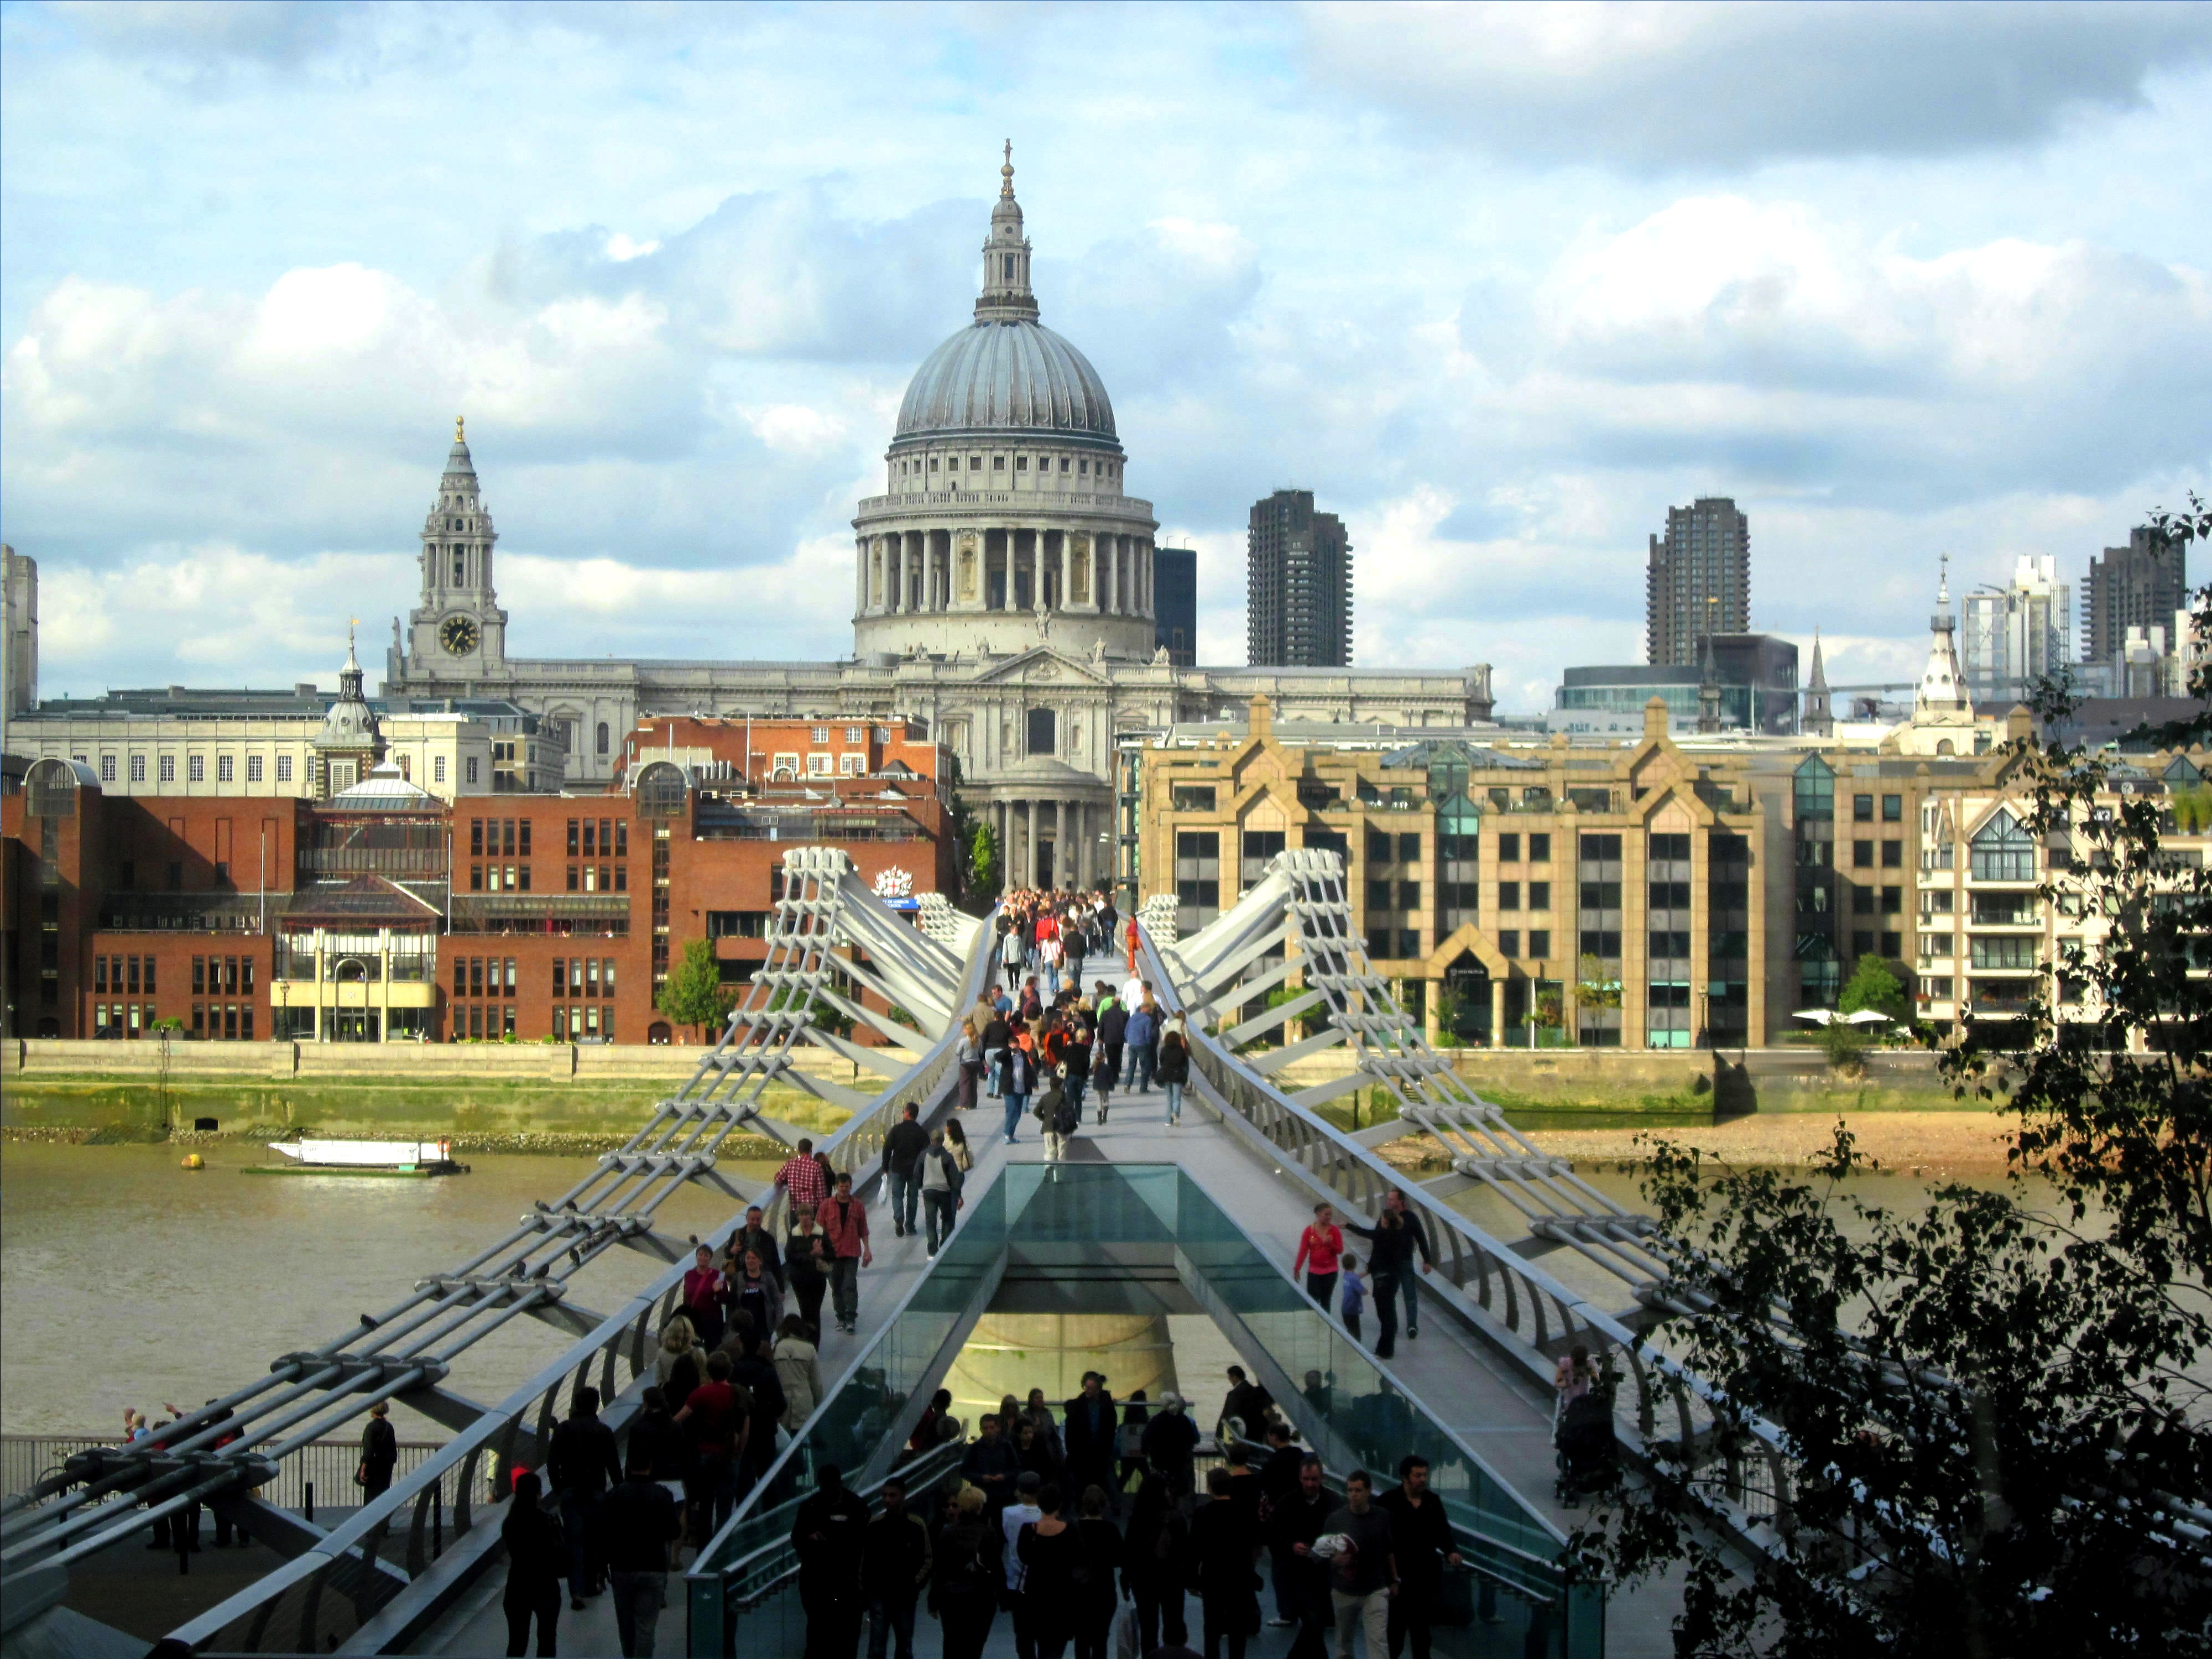
skyline, palace, city, cityscape, downtown, plaza, landmark, cathedral, tourism, waterway, london, town square, thames, metropolis, st paul's cathedral, tours, millennium bridge, human settlement